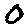
Label: 0